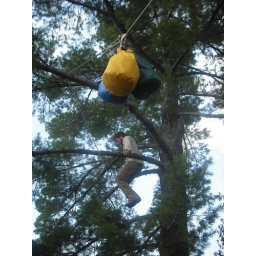
Jonathan in a tree with the bear bags (to prevent bears from eating our food)